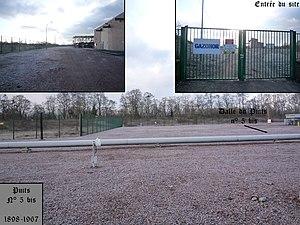
Puits n° 5 bis, Compagnie des mines de Lens, Avion, Pas-de-Calais, Nord-Pas-de-Calais, France.
La Compagnie des mines de Lens exploitait le charbon dans le bassin minier du Nord-Pas-de-Calais. Fondée en 1852, c'était la plus importante des compagnies houillères du bassin du Nord et du Pas-de-Calais.